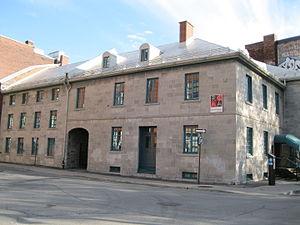
La maison Abner-Bagg est un ensemble de 3 édifices situés à l'angle des rues King et William à Montréal. Deux adresses
Cette liste recense les biens du patrimoine immobilier de Montréal inscrits au répertoire du patrimoine culturel du Québec. Pour le reste de la région de Montréal, voir Liste du patrimoine immobilier de Montréal.
Le faubourg des Récollets est un quartier de Montréal.